SABA (hygiene products)

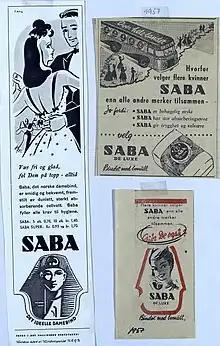
Newspaper advertisements from the 1950s for "SABA – the ideal feminine menstrual pad". The ad at the top also shows the colorful Saba bus, whose visible transport of feminine hygiene products was a public relations effort to dispel the taboo surrounding menstrual products.

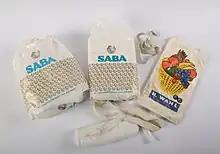
Menstrual pads from Saba, likely produced in the 1960s. The picture shows two unopened packages, a menstrual pad holder (belt) with and without the pad attached, and a neutral paper bag in which the pads were placed when sold in the shop.

In 1940, Arne Gravdahl, who ran a transport business and general store in Andebu, began producing modern menstrual pads. The first mass-produced menstrual pads came on the market around 1900, but disposable menstrual pads did not replace homemade cloths and improvised menstrual protection until the 1950s. Gravdahl and Olav Breian began their business in a garage in Øvre Råel in what was then Sem municipality, about outside the city. Five years later, Gravdahl and Gunnar Nissen Brager (1903–1988) from Røa in Oslo established the Saba factory in what had originally been a harpoon factory. In 1951, they began operations in a new building, but when it was destroyed by fire in 1952, a brick building with new machinery was constructed.